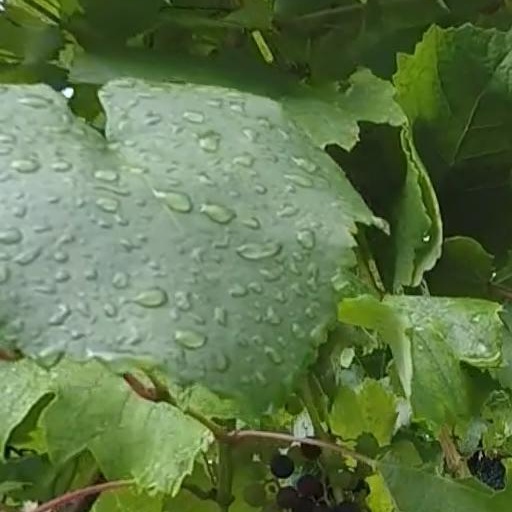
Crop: grape